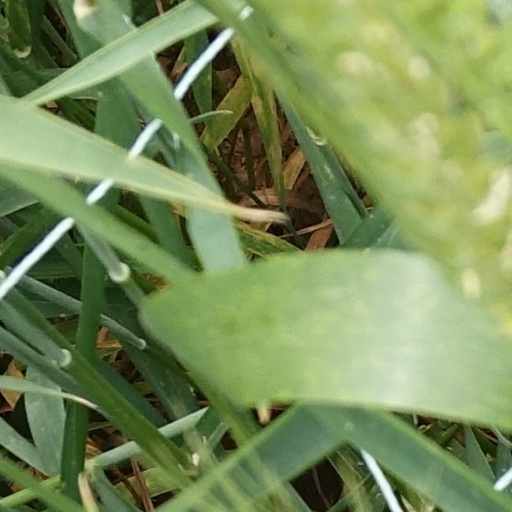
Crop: wheat